Combat (video game)

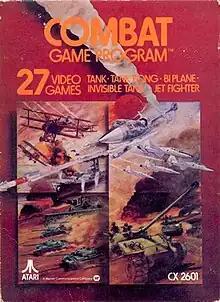
Box art by Cliff Spohn

Combat is a multidirectional shooter developed and published by Atari, Inc. as a launch title for the 1977 Atari Video Computer System (later called the Atari 2600). Two players, controlling either tanks, biplanes, or jets, fire missiles at each other for two minutes and sixteen seconds. Points are scored by hitting the opponent, and the player with more points when the time runs out wins. Variations on the gameplay introduce elements such as invisible vehicles, missiles that ricochet off of walls, and different playing fields.